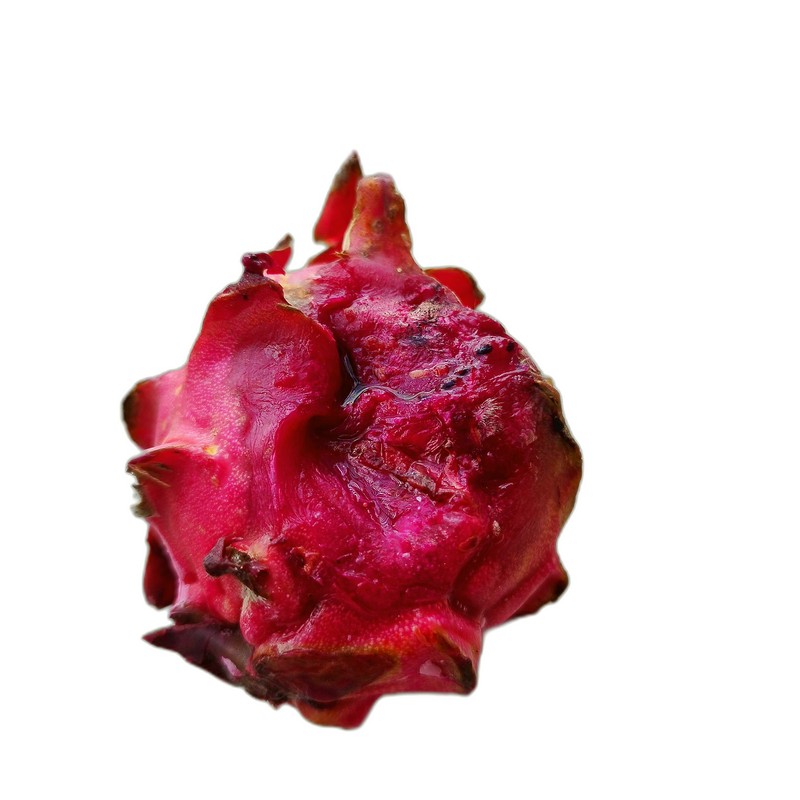
Label: Defect Dragon Fruit